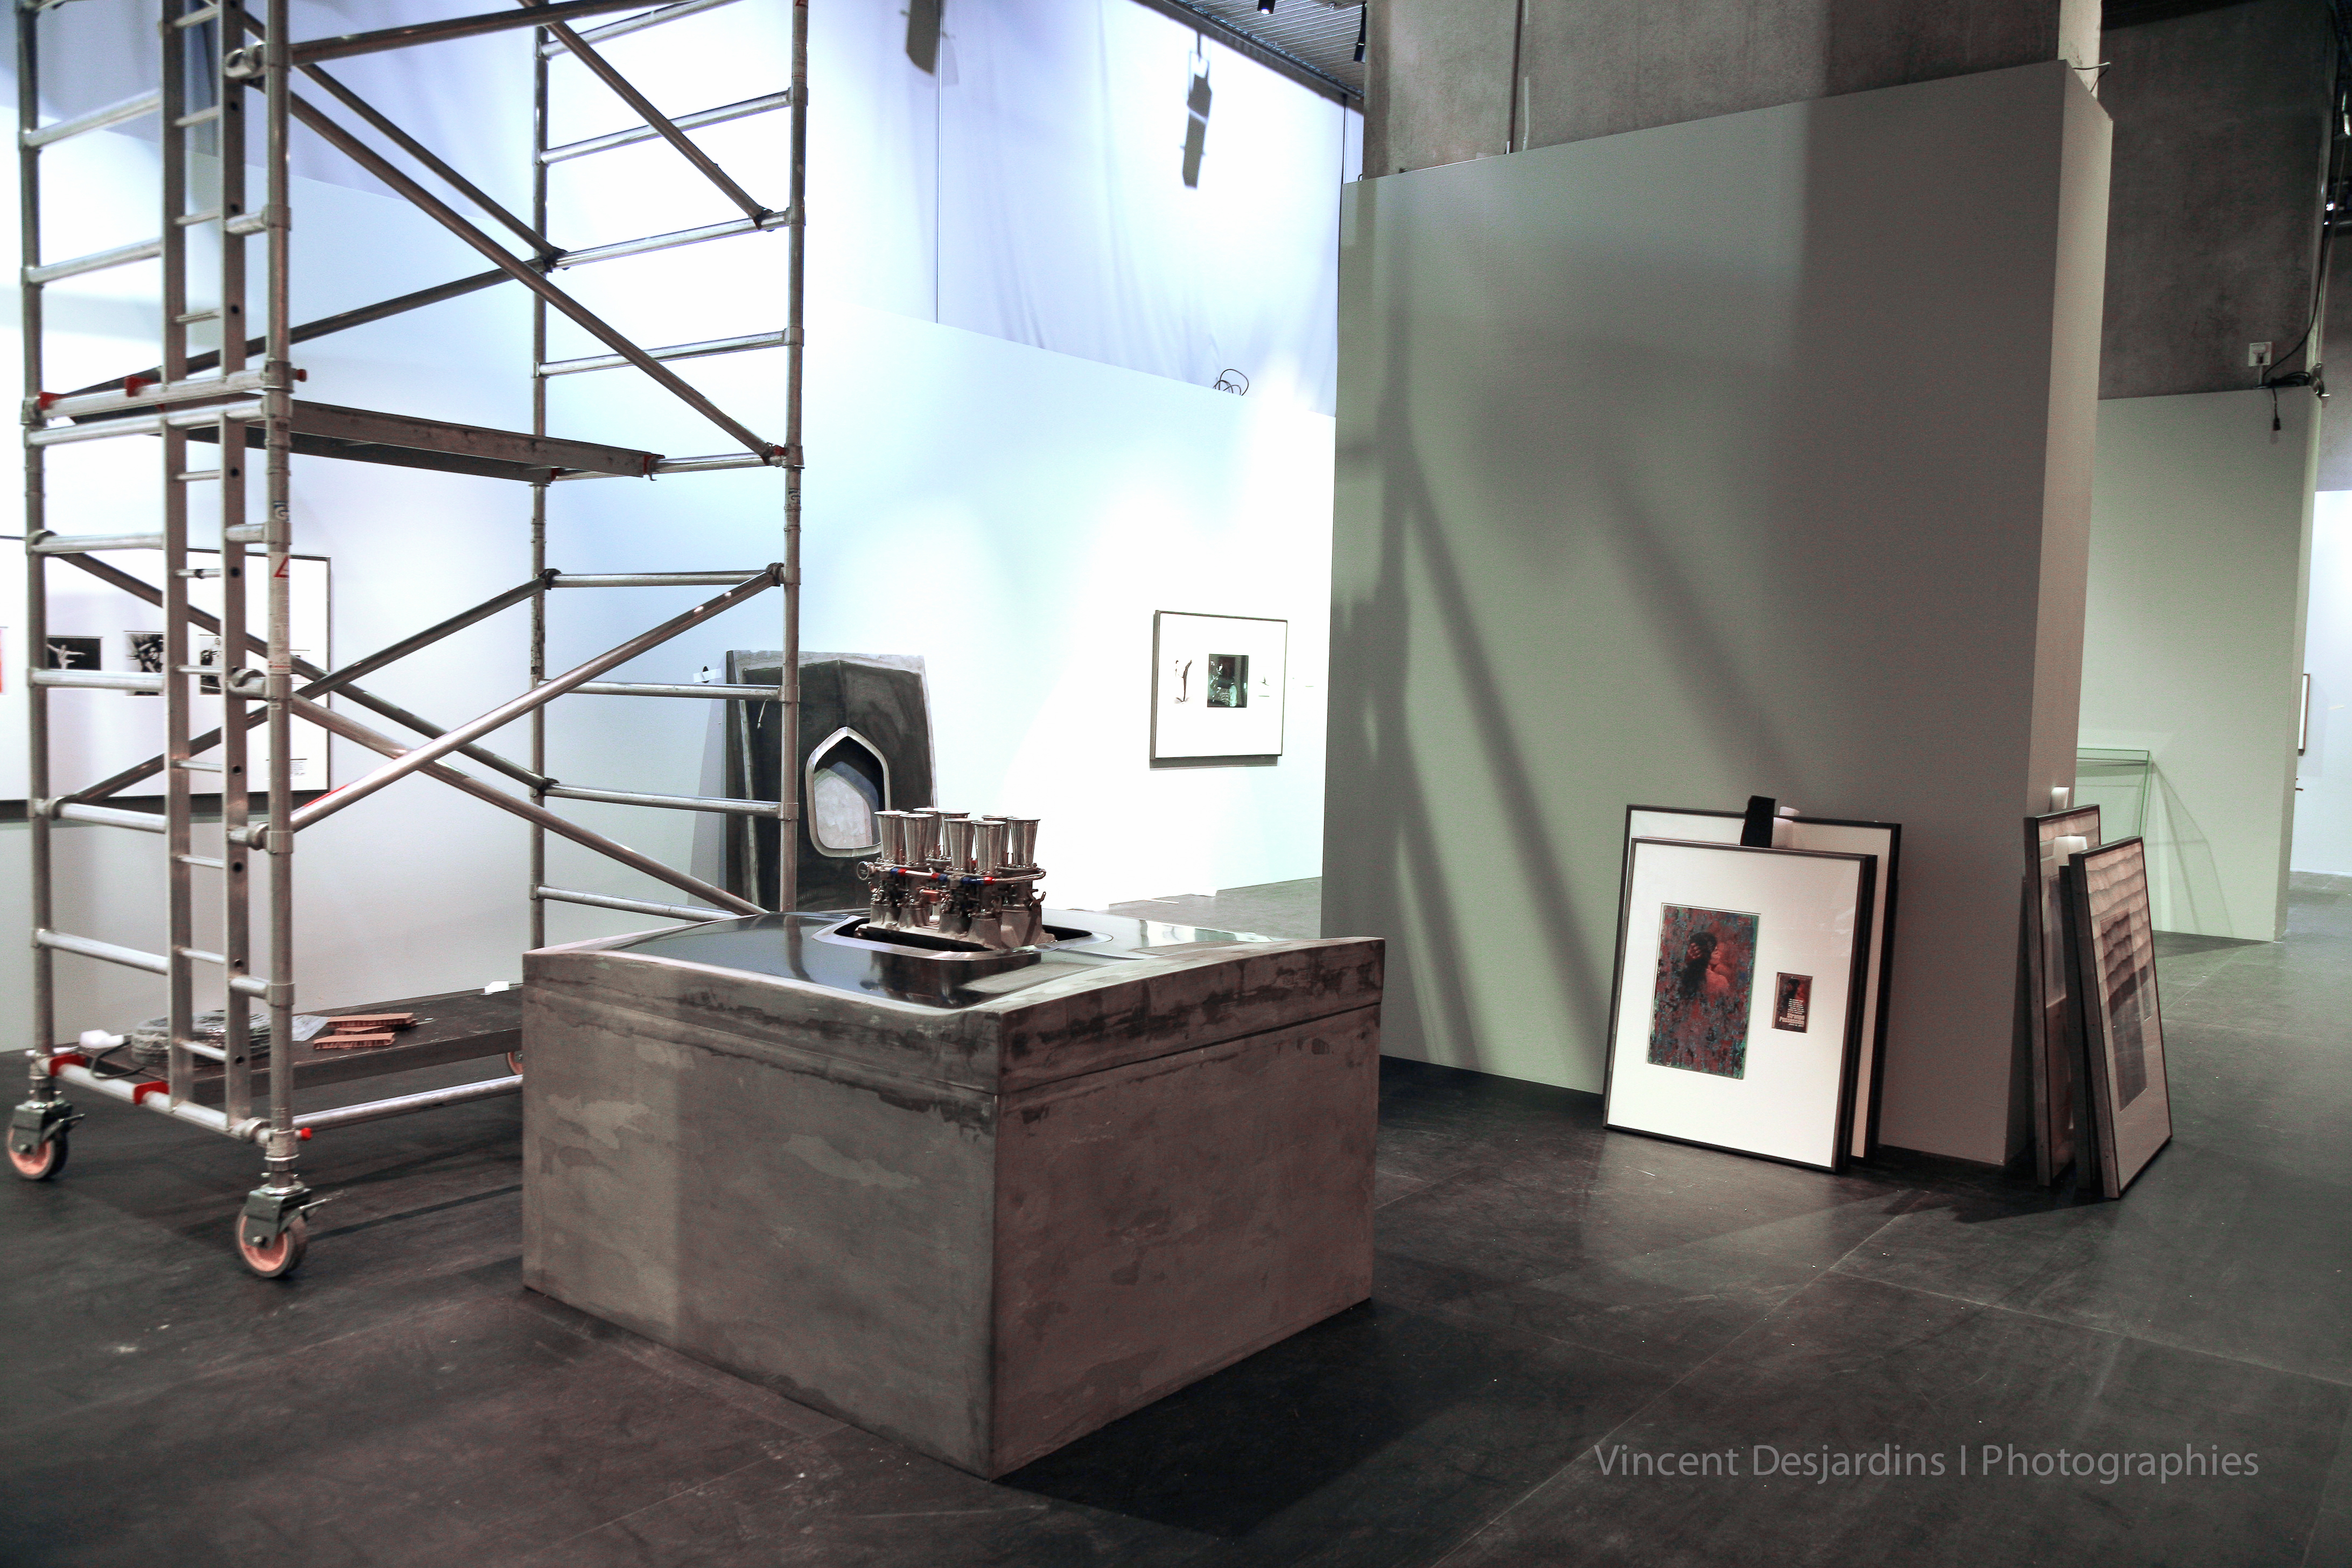
floor, paris, museum, interior design, exposition, design, bnf, tourist attraction, exhibition, richardprince